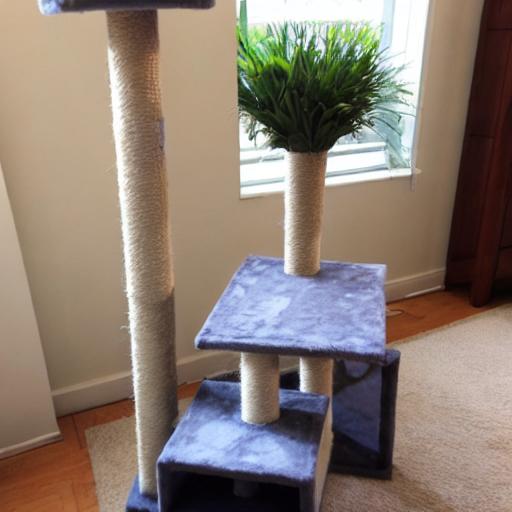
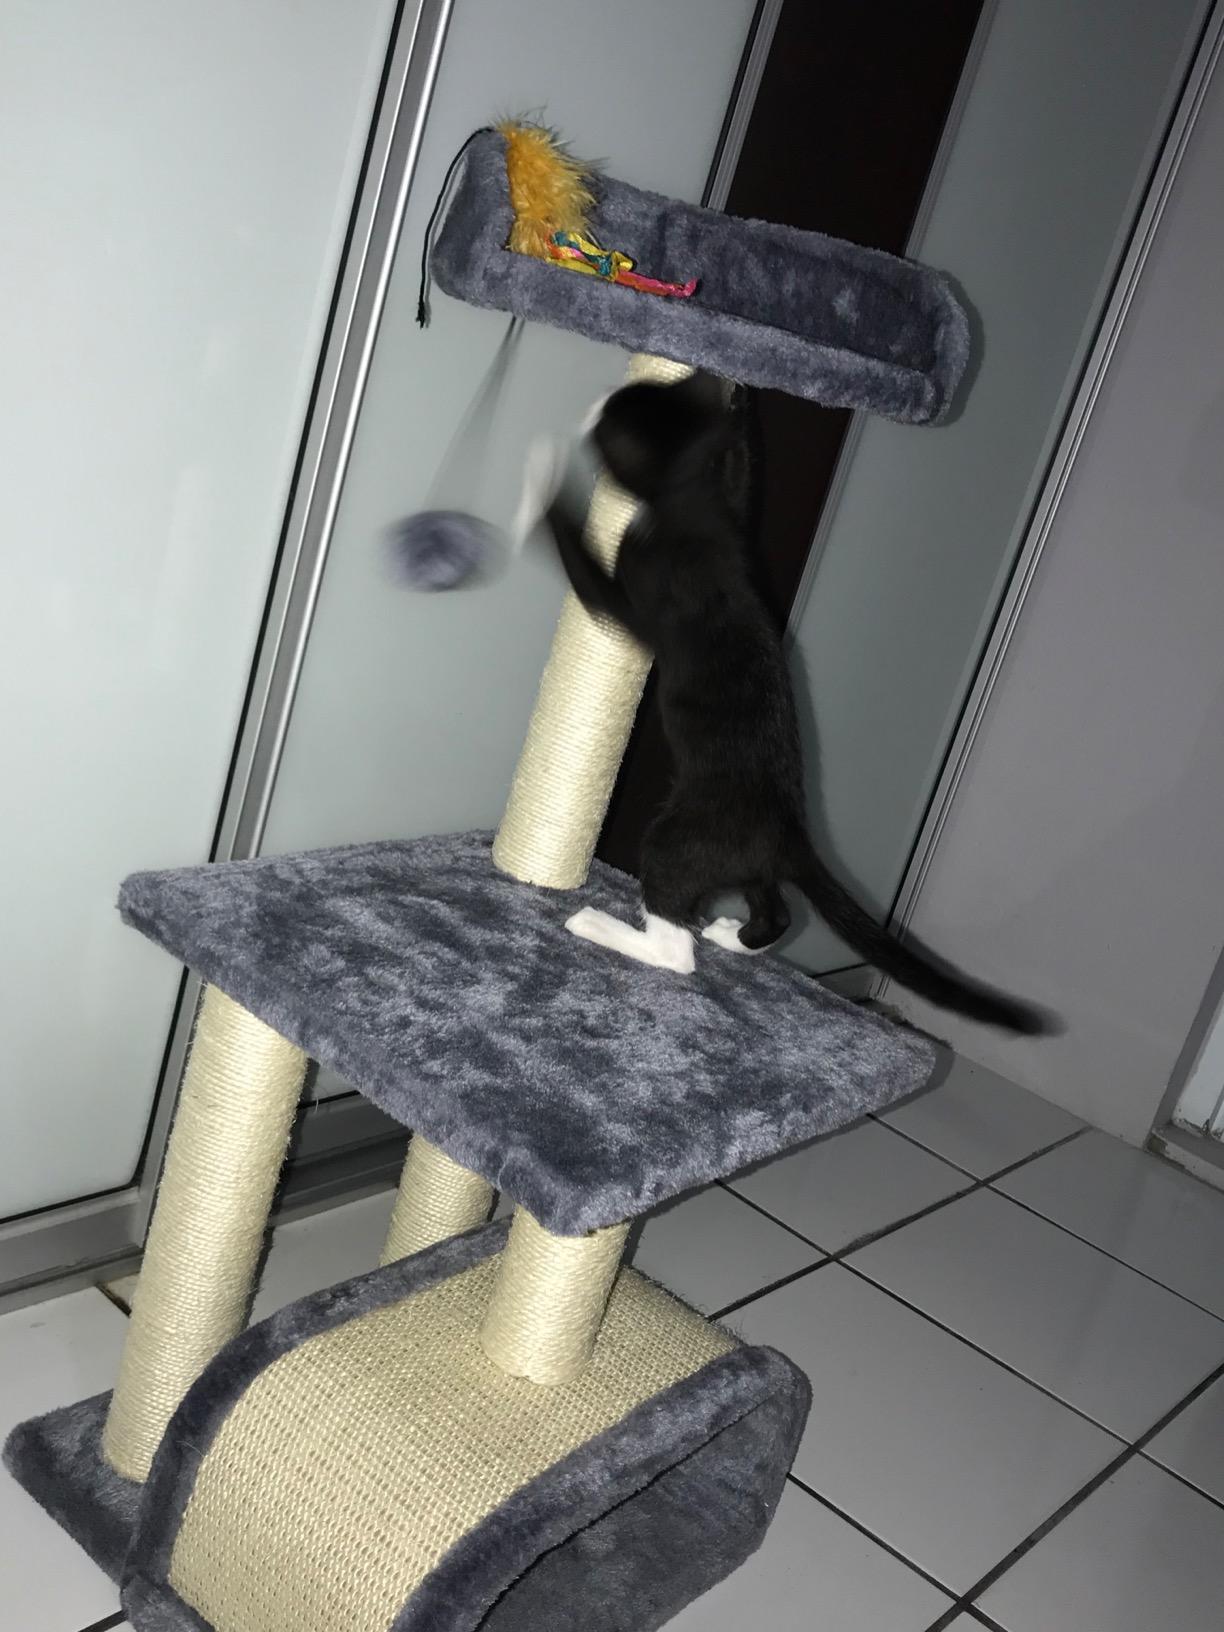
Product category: items_cat tree
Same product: no